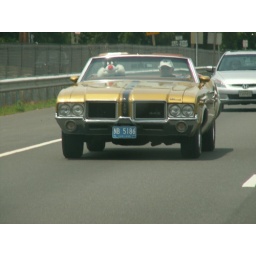
yes, this guy strapped sylvester the cat into his car and drove around like it was no big deal.